National Institute of Technology, Arunachal Pradesh

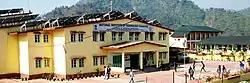
NIT Arunachal Pradesh old temporary campus at Yupia

NIT Arunachal Pradesh is located at Jote, 30 kilometers from Itanagar, which is the capital town of Arunachal Pradesh and 360 kilometers from Guwahati. Jote is surrounded by beautiful green forest and mountains. The picturesque and surrounding of Jote makes it ideal for a noble academic environment.